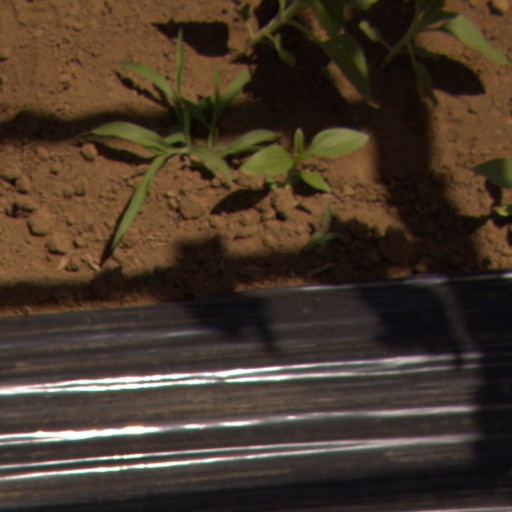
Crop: Jerusalem artichoke